International rule (sailing)

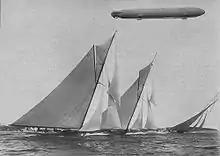
The 19mR "Octavia" racing with the 15mR class (Kiel Week, 1913)

It is important to note the term Metre does not refer to the length of the yacht; it is the product of a formula and denotes the class. A Six Metre yacht can be from 10 to 12 metres in length.